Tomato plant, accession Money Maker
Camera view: bottom (45 deg); turntable rotation: 90 degrees
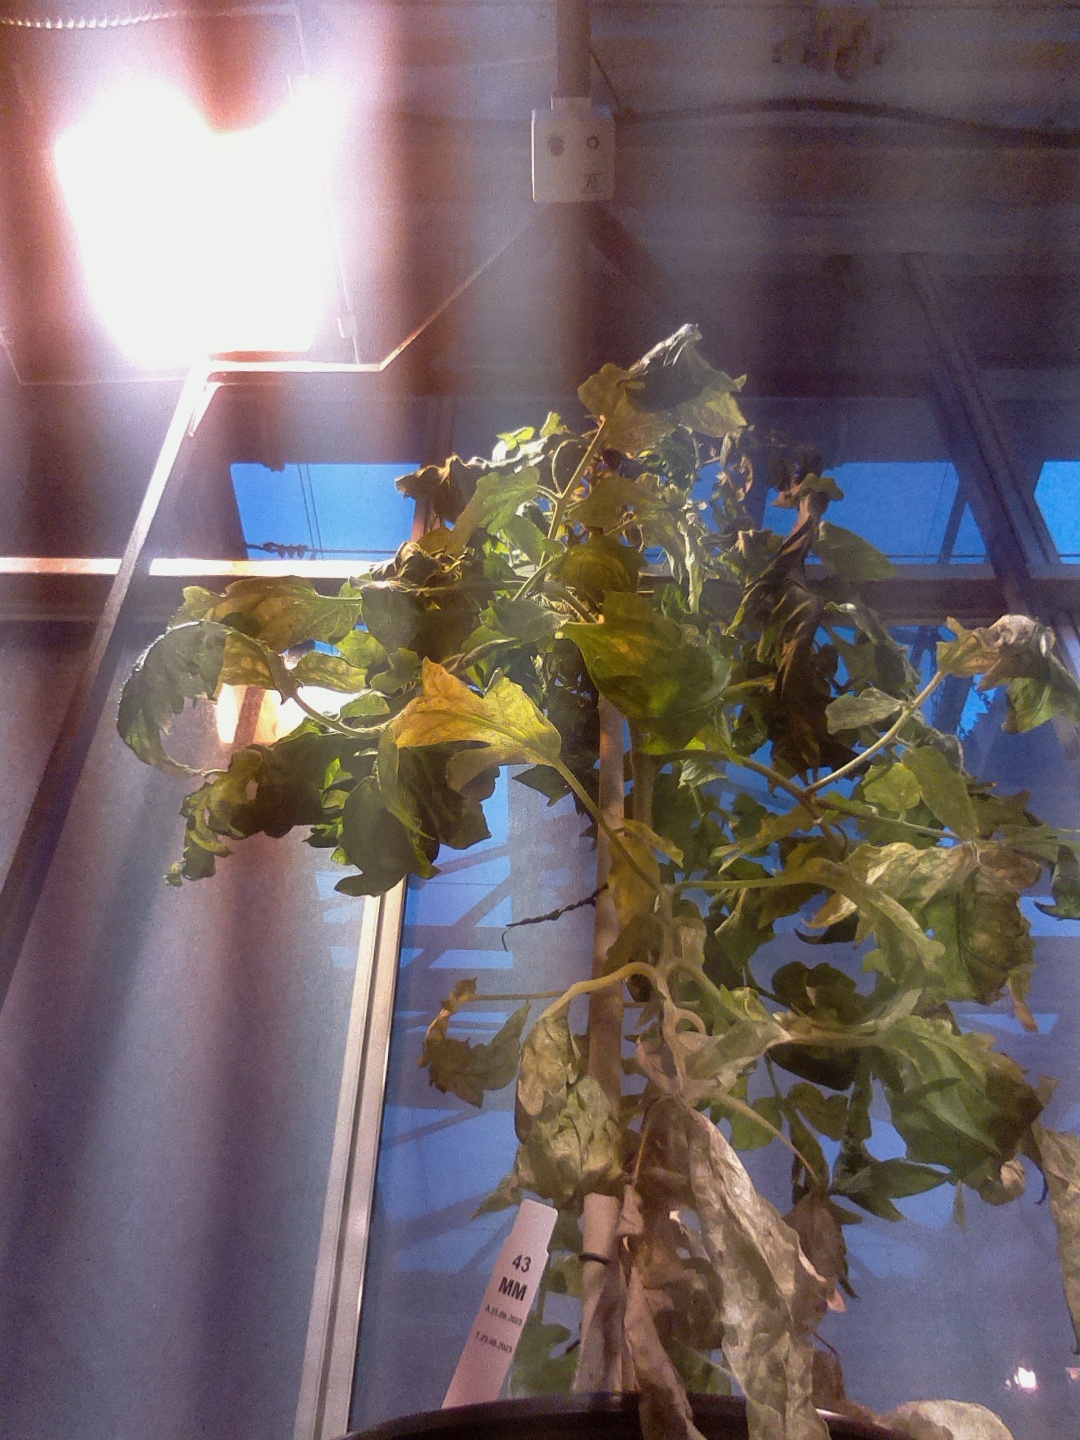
BBCH growth stage 71: 10%-20% of final fruit size